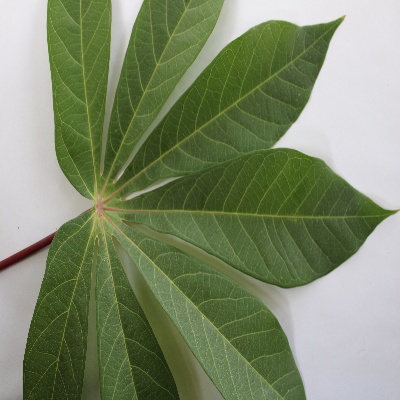
Crop: Cassava
Condition: healthy